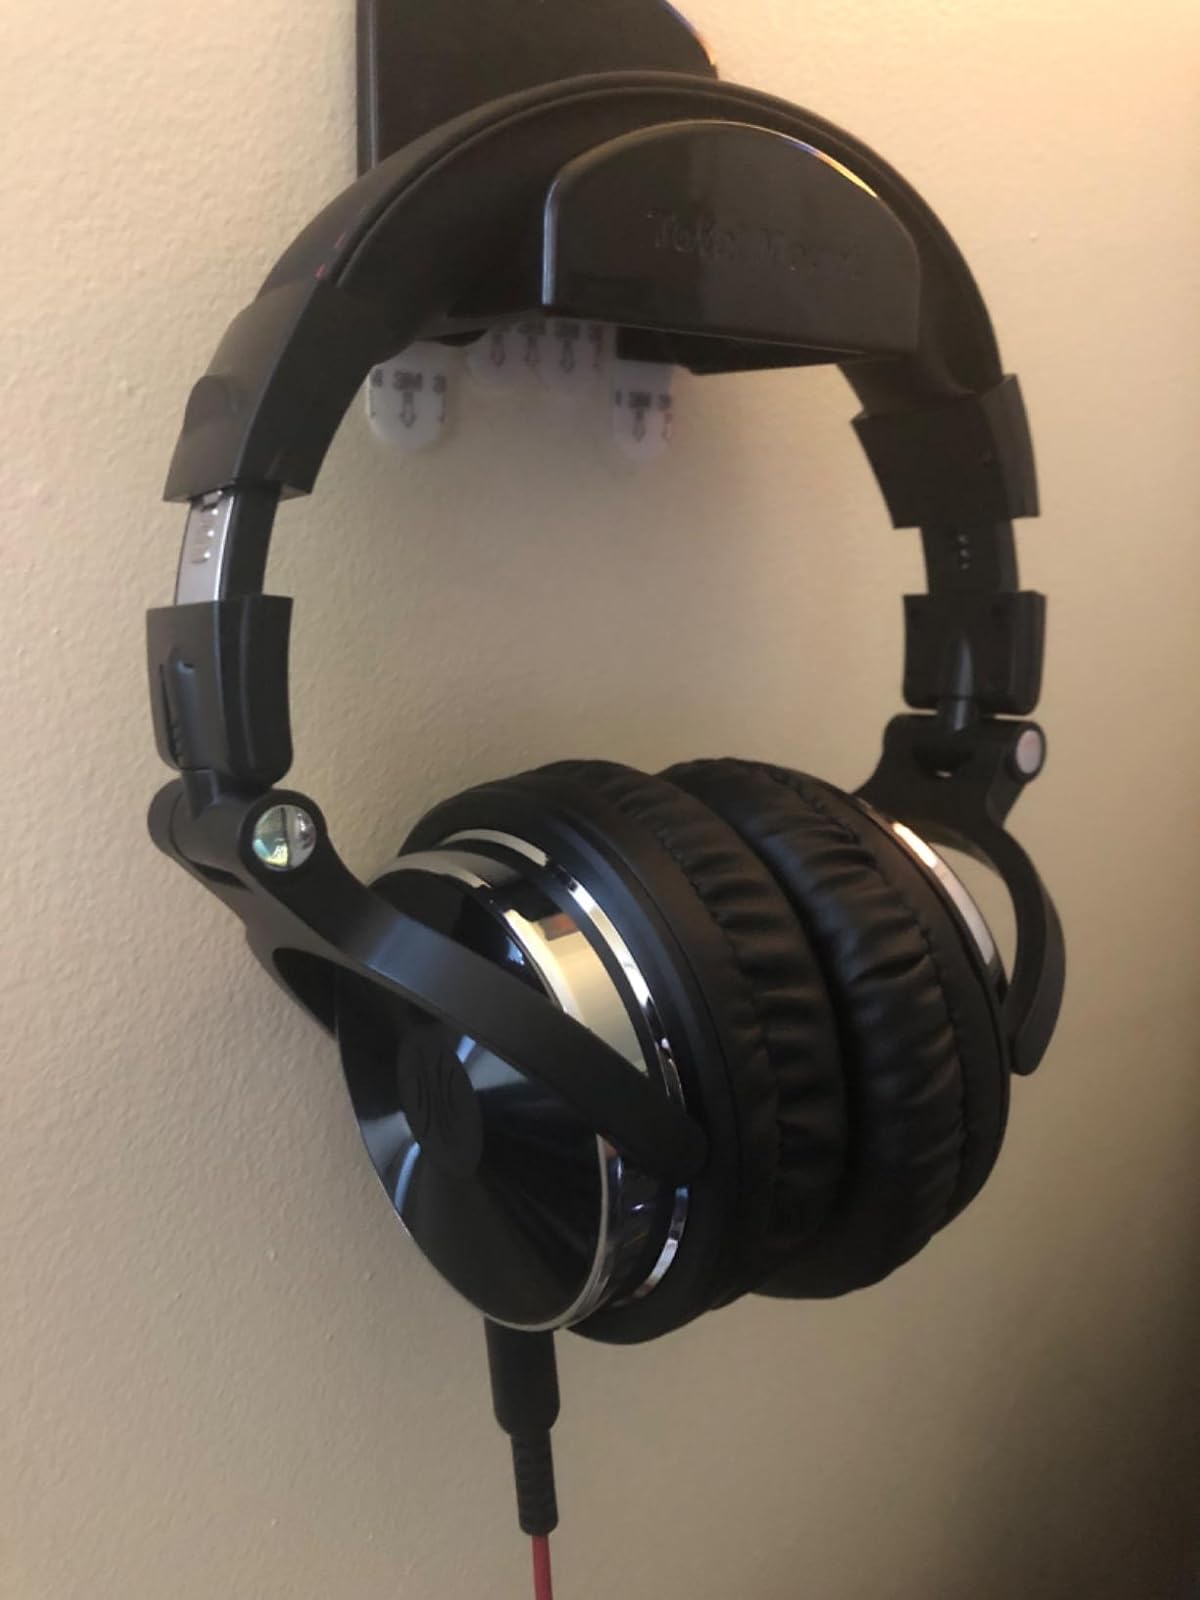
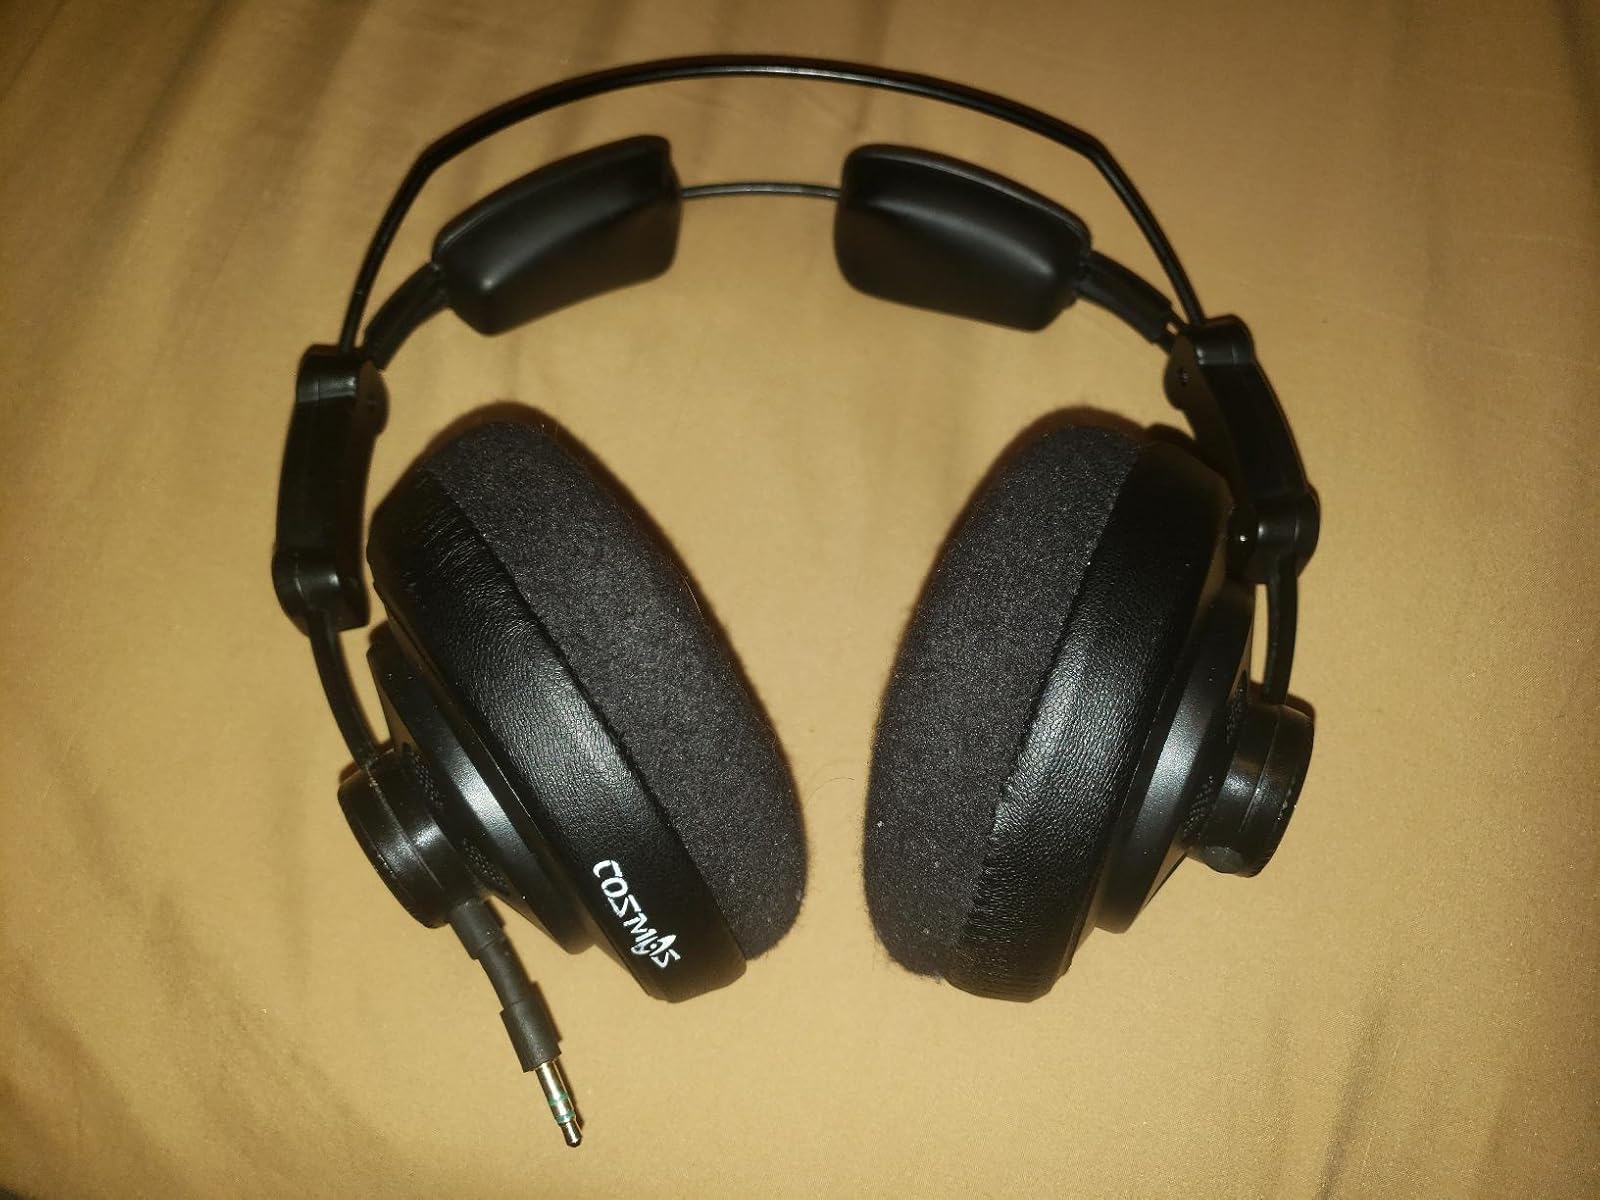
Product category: headphones
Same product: no